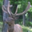
Label: deer